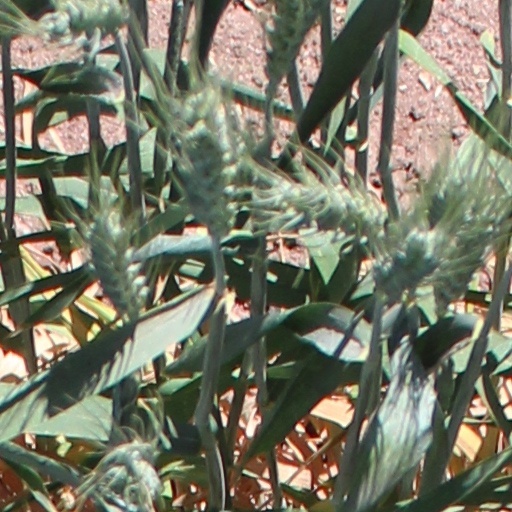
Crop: wheat